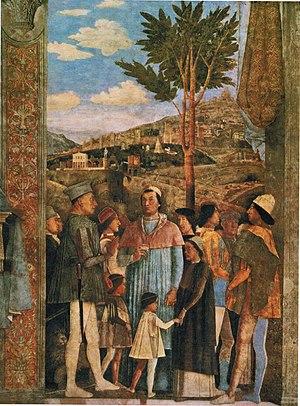
La Chambre des Époux est une pièce voûtée du donjon nord-est du Castello San Giorgio, dans le Palazzo Ducale de Mantoue. Cette pièce est située au piano nobile pour les invités de marque et abritant aussi les archives secrètes du couple ducal. Les murs dans leur entier sont peints à fresque, œuvre du peintre de la Renaissance Andrea Mantegna pour exprimer la puissance du couple dirigeant Gonzague à ses invités de marque. L'ouvrage, exécuté entre 1465 et 1474, est exceptionnel parmi les œuvres de son temps.
La Fabula di Orfeo ou la Favola di Orfeo est un drame en un acte d'Ange Politien, composé de 401 vers, écrit et créé en 1480 à Mantoue et publié en 1494.